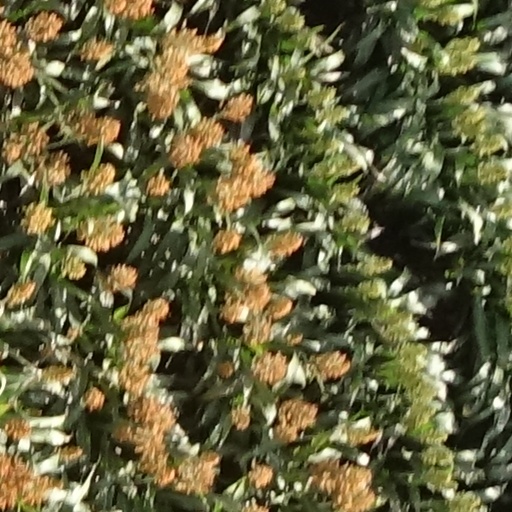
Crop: sorghum